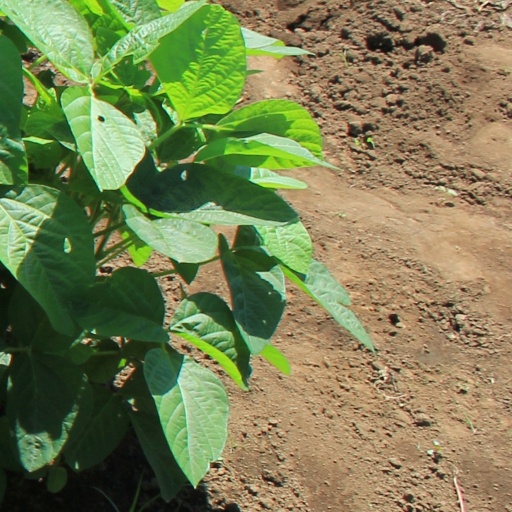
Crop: soybean